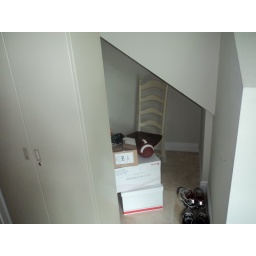
Storage under the stair case on ground floor across from the office.